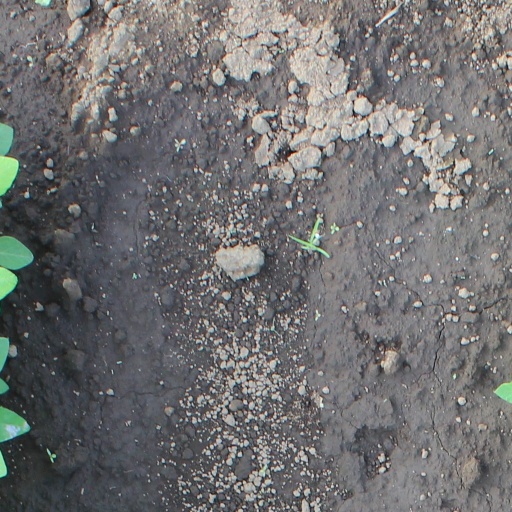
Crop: soybean